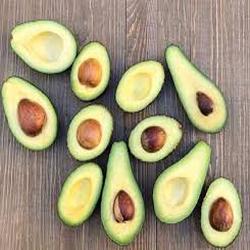
Label: Avocado